Upper Mantua

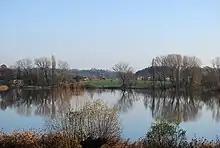
Castellaro Lagusello

The Bronze Age pile-dwelling stations of Castellaro Lagusello and Bande di Cavriana were inscribed in the year 2011 in the list of UNESCO World Heritage Sites among the ancient alpine settlements.